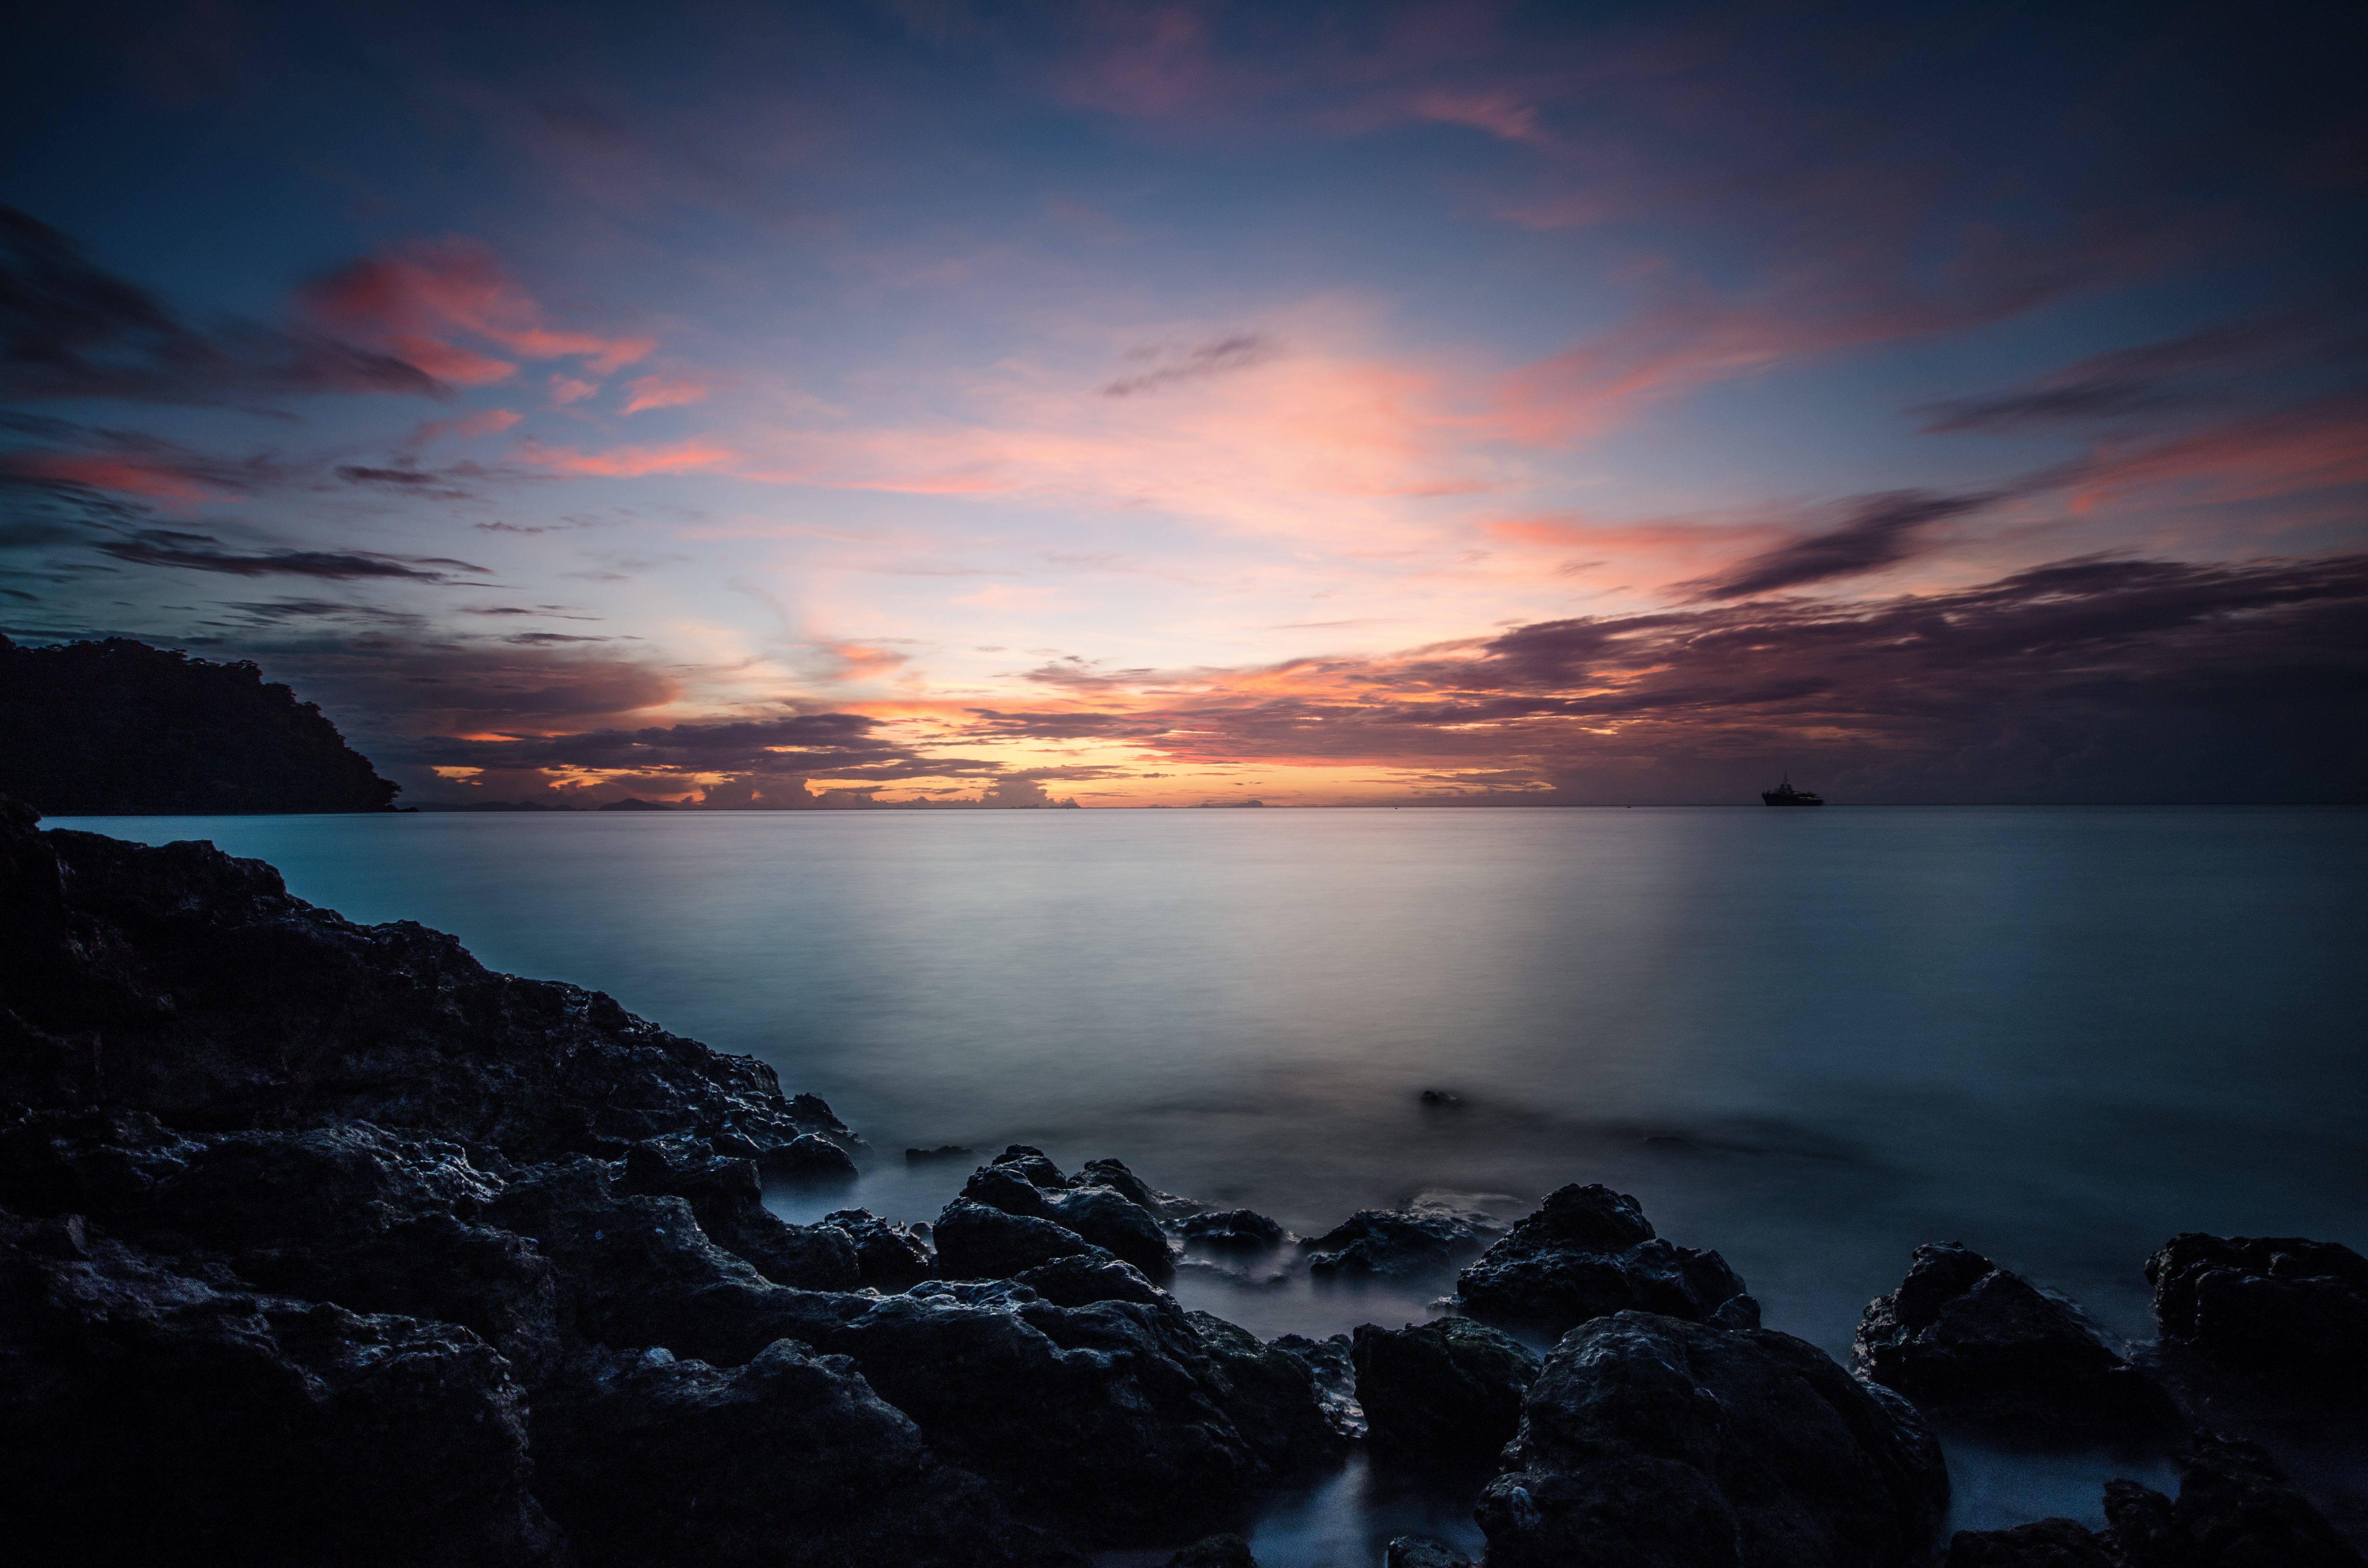
beach, sea, coast, water, rock, ocean, horizon, cloud, sky, sunrise, sunset, morning, wave, dawn, atmosphere, dusk, evening, reflection, afterglow, wind wave